Statue of Christopher Columbus (Astoria, Queens)

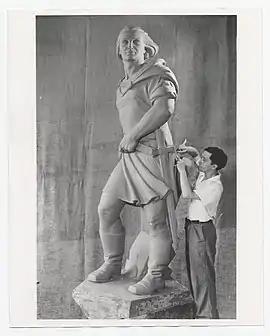
Racioppi working on the statue

The origins of the statue lie in the 1920s in the Italian-American community in Long Island and Astoria. It began raising money for the statue, but work stalled when the community couldn't afford a base. By 1930, the Board of Aldermen had renamed the park, on the east side of the Astoria Boulevard (BMT Astoria Line) station, Columbus Square. The statue was dedicated in 1941, but that year it provoked an argument between Queens Borough President George U. Harvey and Parks Commissioner Robert Moses. During World War II, the statue was removed and hidden on fears of being taken for war-use scrap metal. After some years in warehouses and the basement of Queens Borough Hall, it was reinstalled on its base.